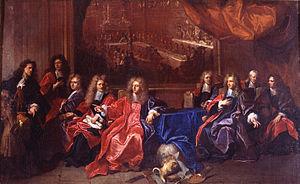
Le musée de Picardie est un musée d'art et d'archéologie situé à Amiens, en France. Il regroupe de riches collections qui vont de la Préhistoire au XXᵉ siècle, notamment en archéologie et en peinture. Il a reçu le label « musée de France »
Le prévôt et les échevins de la ville de Paris délibérant d’une fête en l'honneur du dîner de Louis XIV à l'hôtel de ville après sa guérison en 1689 est un tableau peint par Hyacinthe Rigaud en 1689 et aujourd'hui exposé au musée de Picardie, à Amiens.